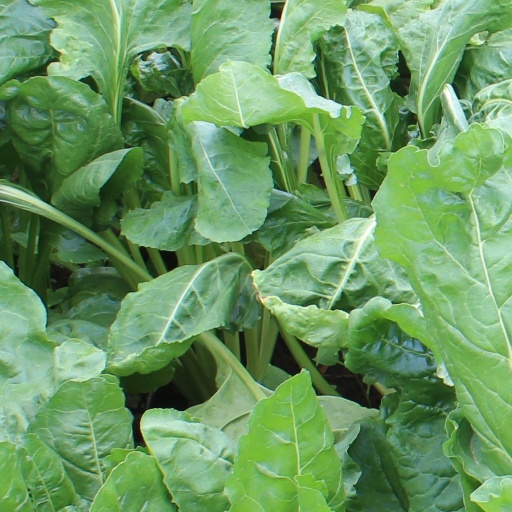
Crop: sugar beet